Henry Bennett (rose hybridizer)

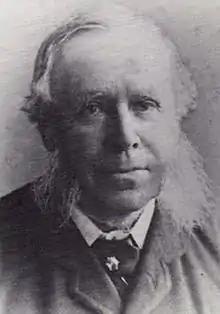

Henry Bennett (bapt. 3 August 1823 – 12 August 1890) was an English pioneer in the systematic, deliberate hybridisation of roses. Bennett, a tenant farmer from Stapleford in the Wylye Valley in Wiltshire, applied the systematic breeding used in raising cattle to roses, and emphasised that his roses were raised scientifically from known parents. His hybrids, between Teas and Hybrid Perpetuals, were called Pedigree Hybrids of the Tea Rose. He is considered the father of the Hybrid Tea class. Important cultivars are the Hybrid Tea 'Lady Mary Fitzwilliam' (1882), a parent of 'Mme. Caroline Testout' and the Hybrid Perpetuals 'Captain Hayward' (1893) and 'Mrs. John Laing' (1887).